Kedah

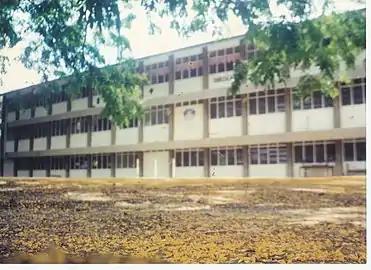
Chio Min Secondary School, Kulim, Kedah.

The state has a campus of Universiti Utara Malaysia (UUM), which is located in Bandar Baru Sintok. It was formally incorporated on 16 February 1984. The university was established with the specific mission of providing a leadership role for management education in the country. The academic establishments at UUM include the College of Business (COB), College of Law, Government and International Studies (COLGIS) and the College of Arts and Sciences (CAS).